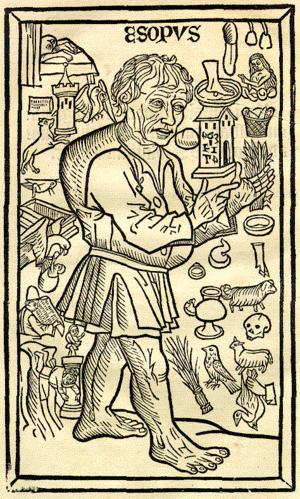
Gravure sur bois ancienne représentant le fabuliste grec ancien Ésope.